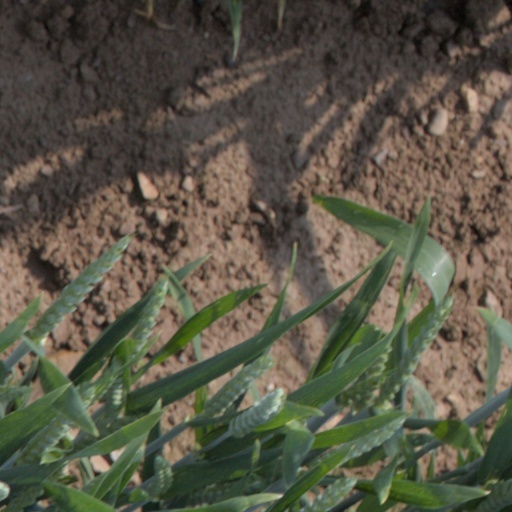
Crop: wheat